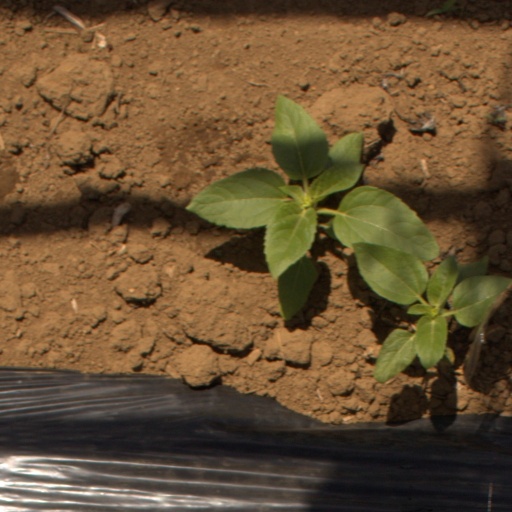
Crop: Jerusalem artichoke